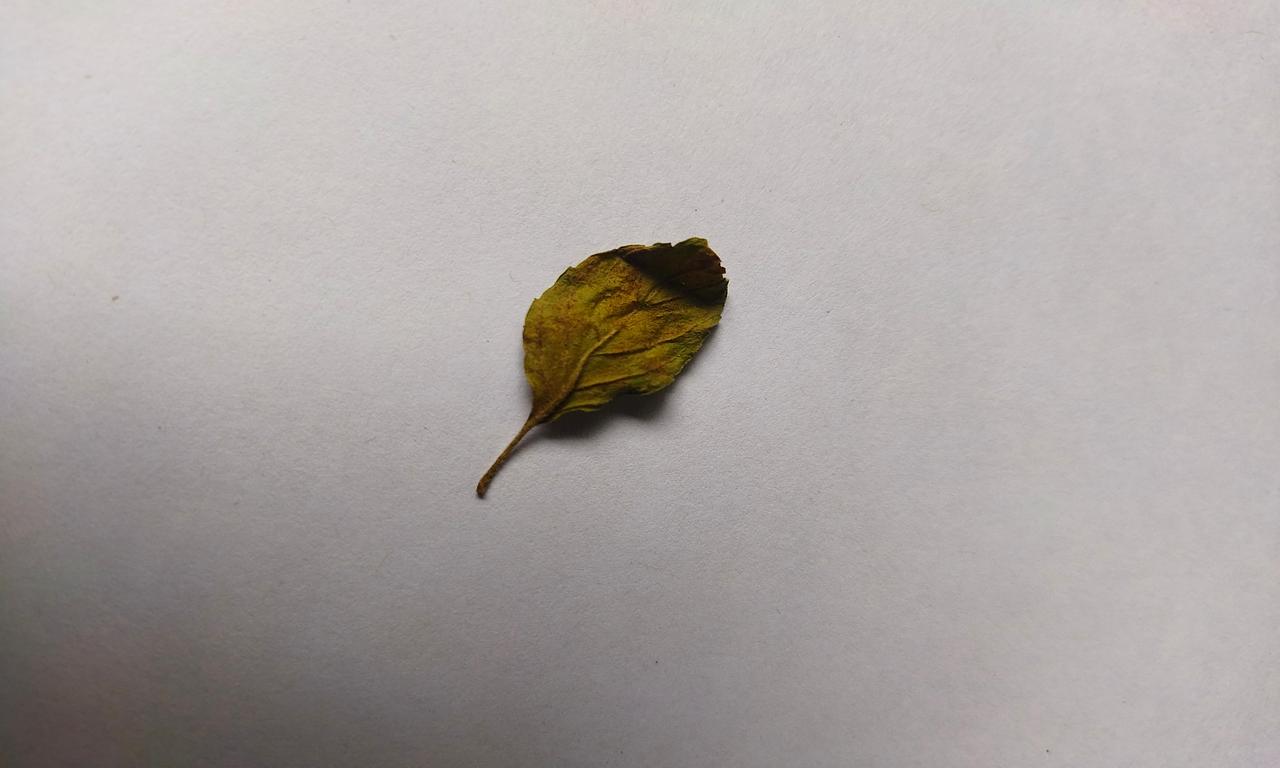
Label: Spoiled